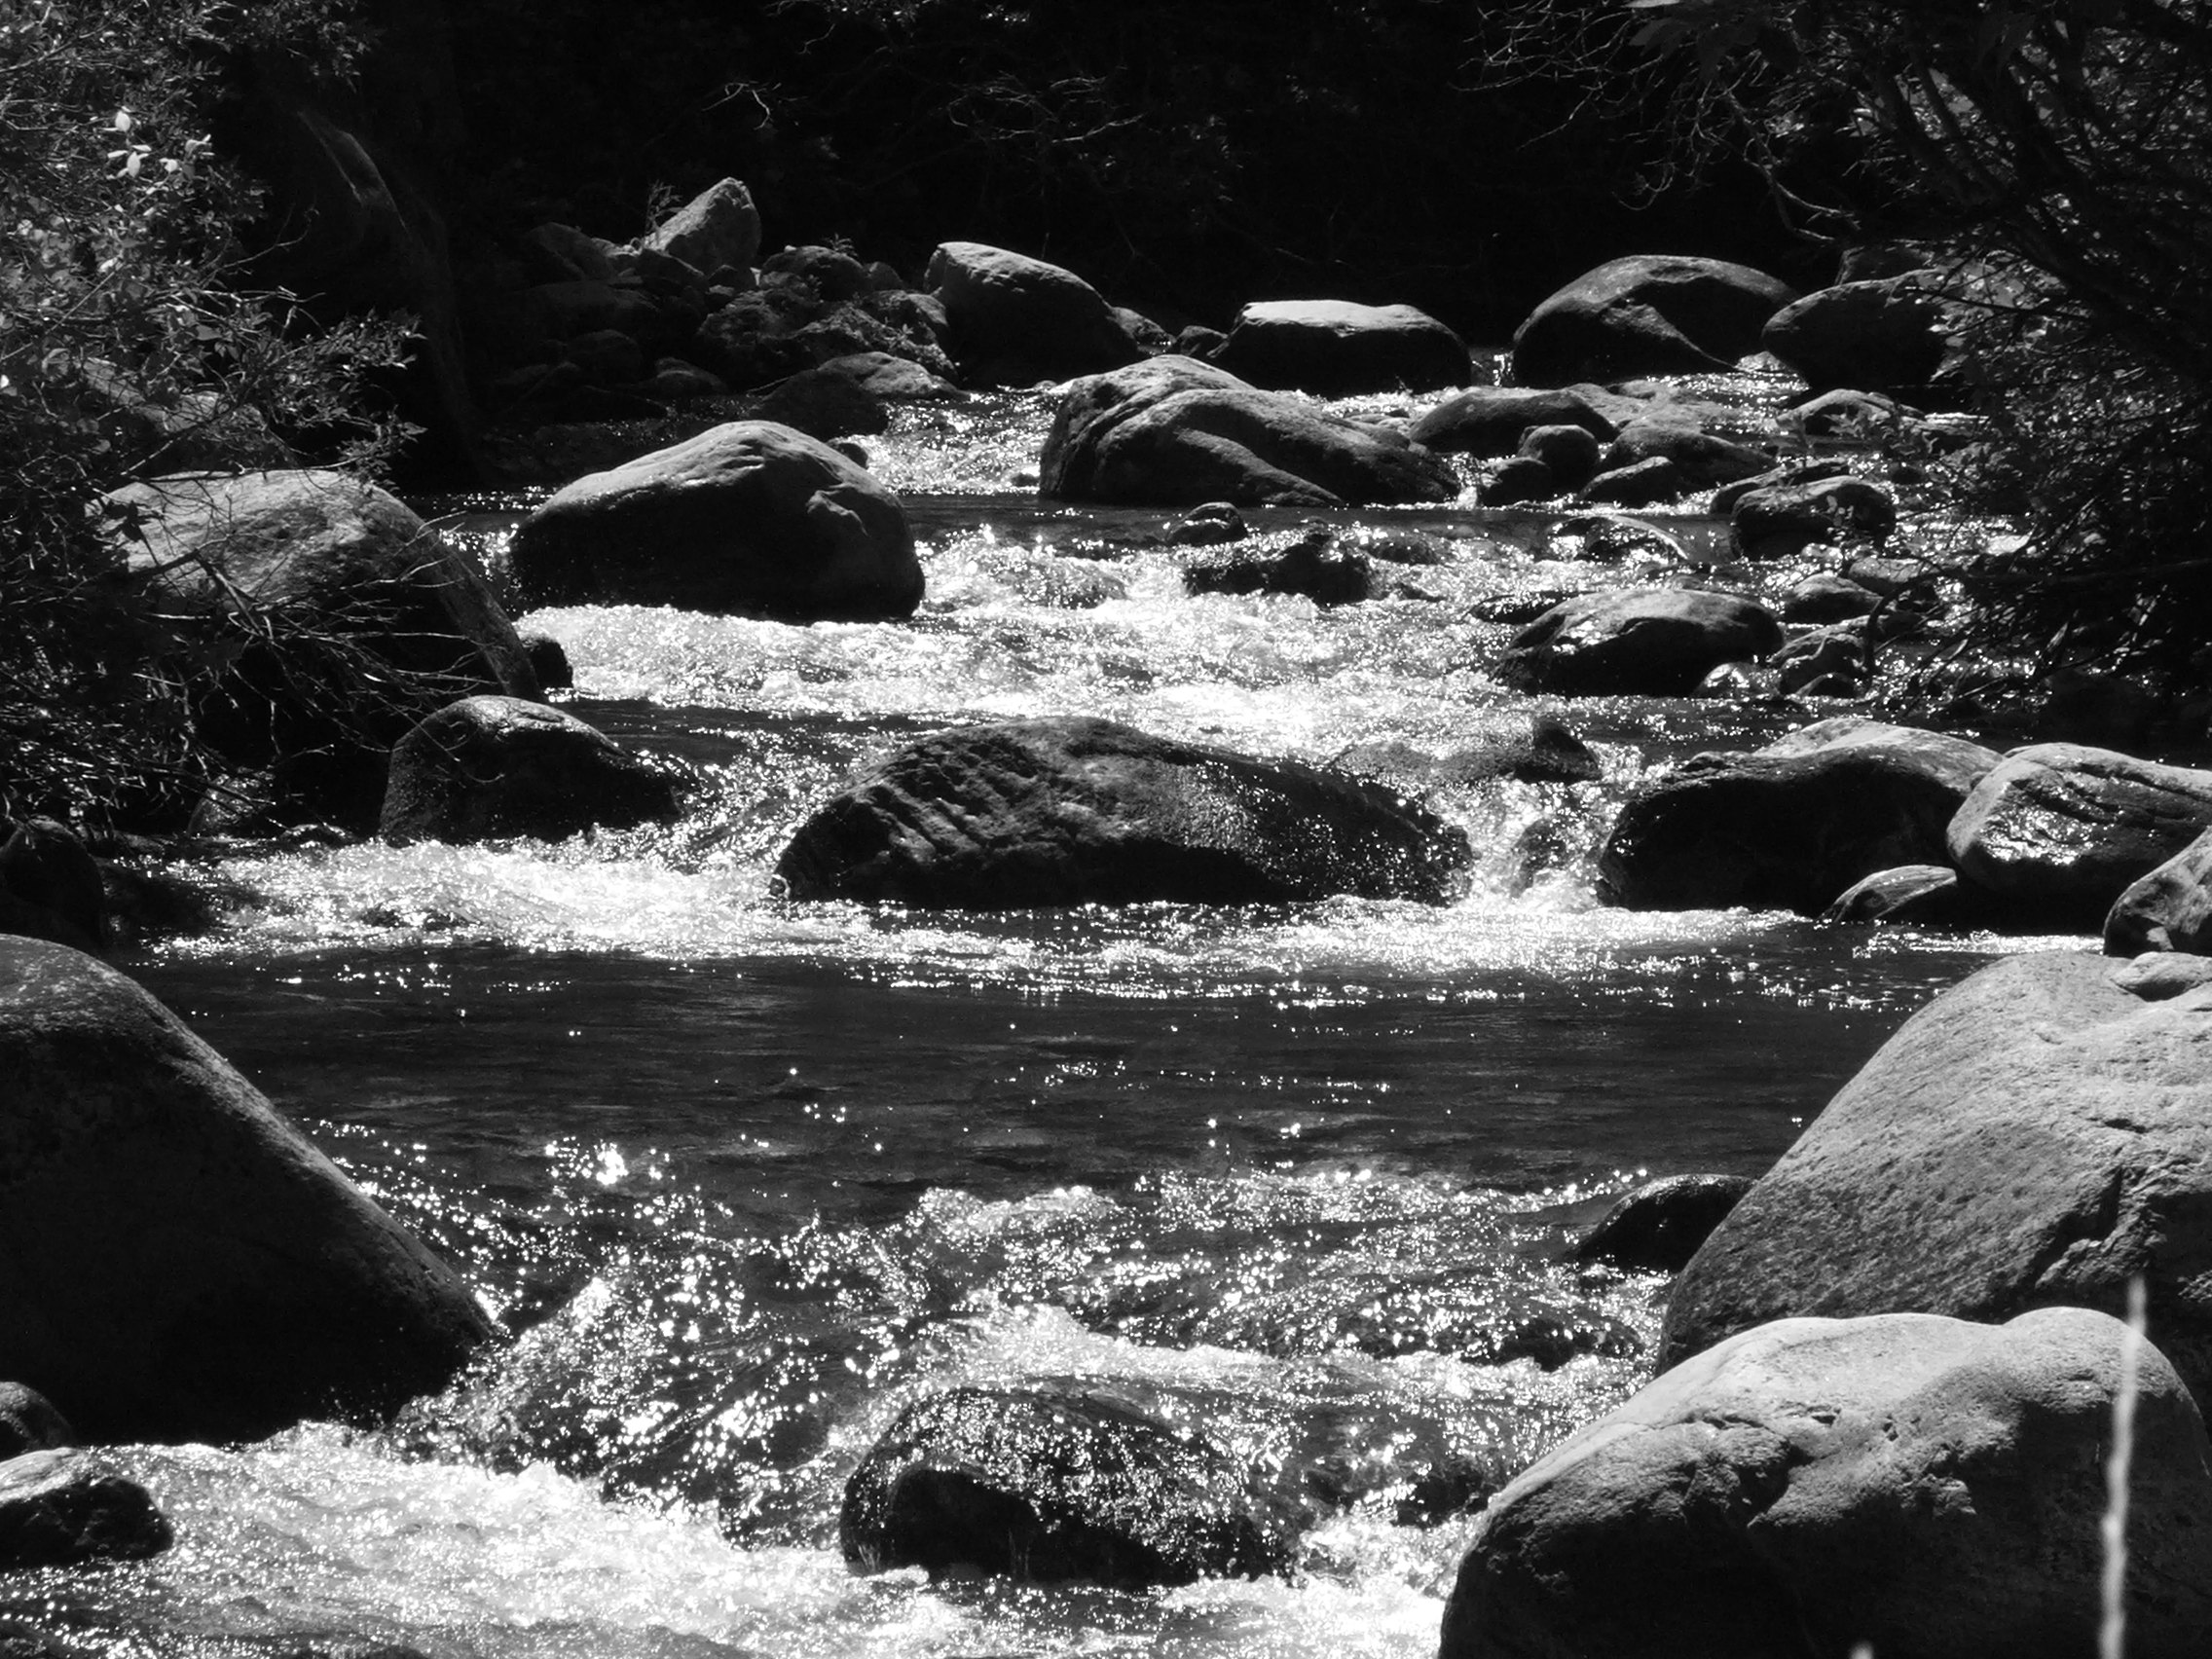
wyoming, body of water, water resources, stream, water, nature, natural landscape, white, watercourse, black and white, river, monochrome photography, rock, rapid, mountain river, creek, monochrome, waterway, stream bed, fluvial landforms of streams, photography, arroyo, tree, tributary, boulder, waterfall, landscape, stock photography, state park, water feature, plant, style, riparian zone